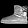
Label: Ankle boot